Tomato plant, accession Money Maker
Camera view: tilt-top (135 deg); turntable rotation: 30 degrees
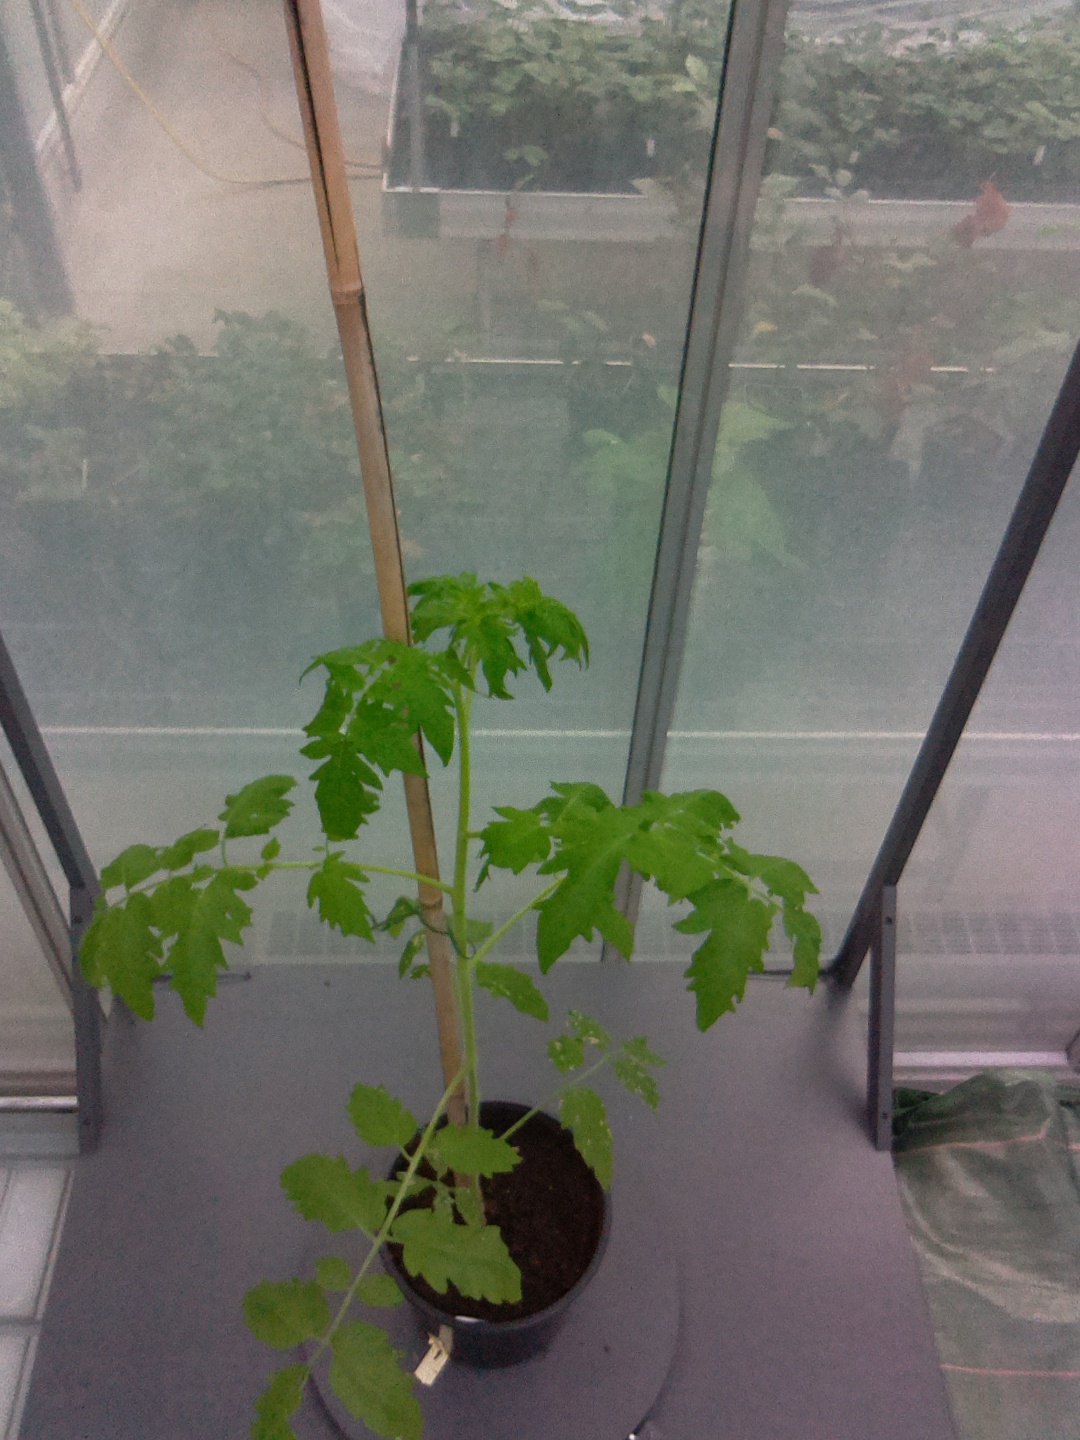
BBCH growth stage 15: 10 of true leaves visible